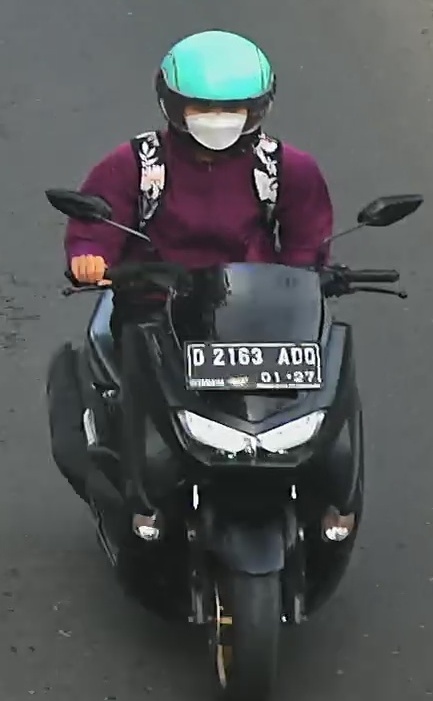
person-with-helmet: 1
person-without-helmet: 0